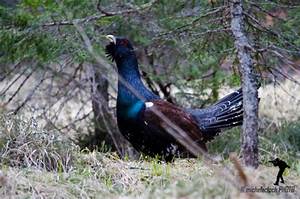
Label: gallina